Execution by shooting

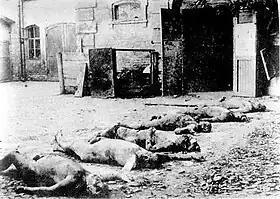
Lined up people executed by shooting by Cheka in 1918 during the Red Terror at a yard in Kharkiv, Ukrainian SSR, The Black Book of Communism

In 20th-century communist states, shooting was a standard form of execution of civilian and military prisoners alike, with the Soviet Union setting an example of the single-executioner approach. The firing squad, with its solemn and lengthy ceremony was used infrequently.